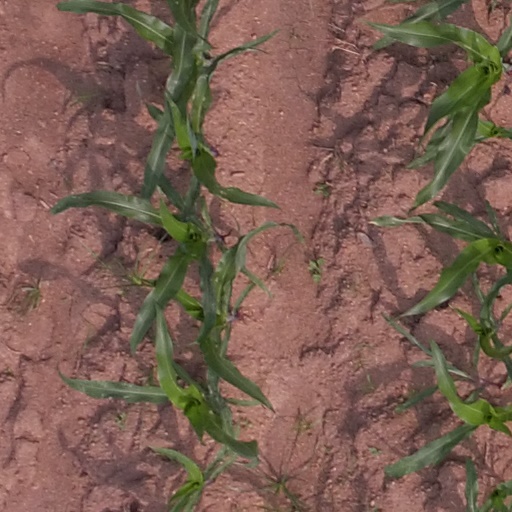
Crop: maize; corn